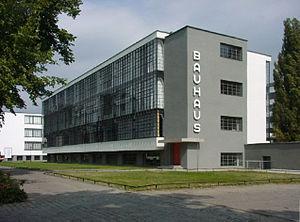
L'Art social est un concept apparu à la fin du XIXᵉ siècle en France dans la foulée des revendications sociales portées par des groupes d'intellectuels anarchistes et de politiciens solidaristes. Cette idée s'inscrit dans une démarche moderniste en occident valorisant les arts utiles à la société et s'opposant au concept de l'Art pour l'Art et de l'Art académique. Quelques artistes des avant-gardes s'associent au concept sur le plan théorique et éducatif. Les architectes et les artistes-artisans des métiers de l'art sont les principaux intervenants aux développements des différents mouvements artistiques et propositions esthétiques transformant le cadre de vie sociale de 1890 à 1960. La fin de la modernité et des avant-gardes artistiques et l'avènement d'un espace public hautement esthétisé au milieu du XXᵉ siècle ouvrent de nouvelles voies artistiques. L'une dite Art contemporain rompt avec la tradition des beaux-arts, applique les idées de Marcel Duchamp appuyé par les institutions académiques, les musées et galeries d'art, les collectionneurs et le marché de l'art.
L'Architecture moderne ou Mouvement moderne naît du passage progressif de la campagne à la ville dans un contexte de changements techniques, sociaux et culturels liés à la révolution industrielle. Les conséquences se font sentir dans la construction et l'urbanisme entre la fin du XVIIIᵉ siècle et le début du XIXᵉ siècle et plus précisément dans l'après guerre après Waterloo. Puis une ligne cohérente de pensée se produit pour la première fois en Angleterre avec William Morris en 1860 mais le point crucial du processus qui met la théorie et la pratique face à la réalité est atteint par Walter Gropius en 1919 quand il ouvre le Bauhaus de Weimar. C'est à ce moment que l'on peut parler au sens strict du terme de mouvement moderne.